Whiteford–Cardiff Historic District

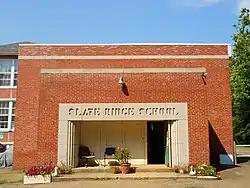
Art Deco gym or meeting hall attached to older Slate Ridge School (now an apartment building)

Whiteford–Cardiff Historic District is a national historic district at Cardiff and Whiteford, Harford County, Maryland, United States. It encompasses portions of two communities in northern Harford County that were historically associated with slate production during the late 19th and early 20th centuries. It contains 140 contributing resources including four vernacular Welsh cottages dating to about 1850. The Whiteford–Cardiff area is noted for its strong Welsh ethnic identity, which is reflected in the architecture of the area.